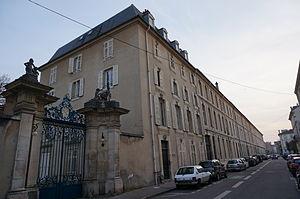
rue Girardet (Nancy), ancienne école ONF actuellement Agro-paris-tech.
L'Institut des sciences et industries du vivant et de l'environnement, dit AgroParisTech ou APT, est l'une des 205 écoles d'ingénieurs françaises accréditées au 1ᵉʳ septembre 2019 à délivrer un diplôme d'ingénieur et est un « établissement-composante » de l'Université Paris-Saclay. Il est placé sous la tutelle du ministère de l'Agriculture.
La rue Girardet est une voie de la commune de Nancy, située au sein du département de Meurthe-et-Moselle, en région Lorraine.